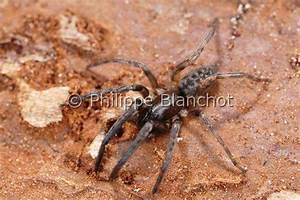
Label: spider